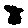
Label: 8